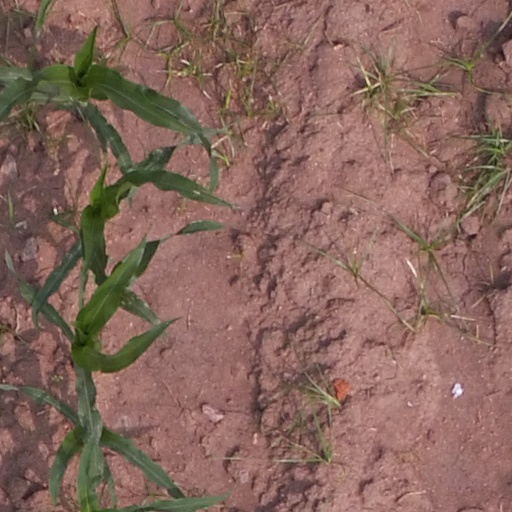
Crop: maize; corn